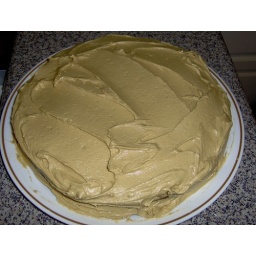
This time I started over from scratch, making a yellow cake with brown sugar and a buttercream frosting with molasses.